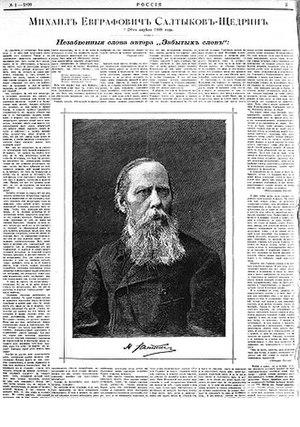
Premier numéro du journal Rossia Lien vers une version de meilleure qualité
Rossia est un quotidien d'orientation libérale publié à Saint-Pétersbourg de 1889 à 1902. L'écrivain Aleksandr Amfiteatrov, le journaliste Vlas Dorochevitch, le reporter Vladimir Guiliarovski, le critique de théâtre Iouri Beliaïev et le professeur P. I. Kovalevski y ont collaboré. L'éditeur en était Matveï Ossipovitch Albert.